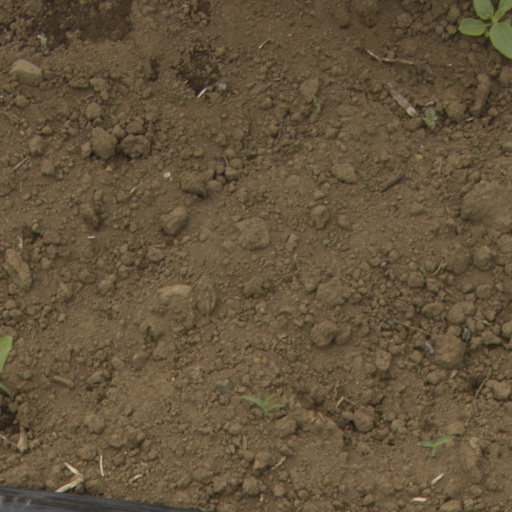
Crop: Jerusalem artichoke